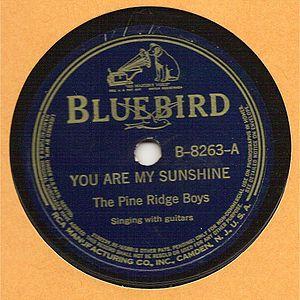
You Are My Sunshine est une chanson country enregistrée en 1939 par Jimmie Davis et écrite par Charles Mitchell. Ce standard américain a été repris par Gene Autry, Bing Crosby, Lawrence Welk, Ray Charles, Aretha Franklin, Johnny Cash, Brian Wilson, Andy Williams ou encore The Beach Boys. Cette chanson a notamment été interprétée par Norman Blake dans la Bande Originale O'Brother, film des frères Coen sorti en 2000.